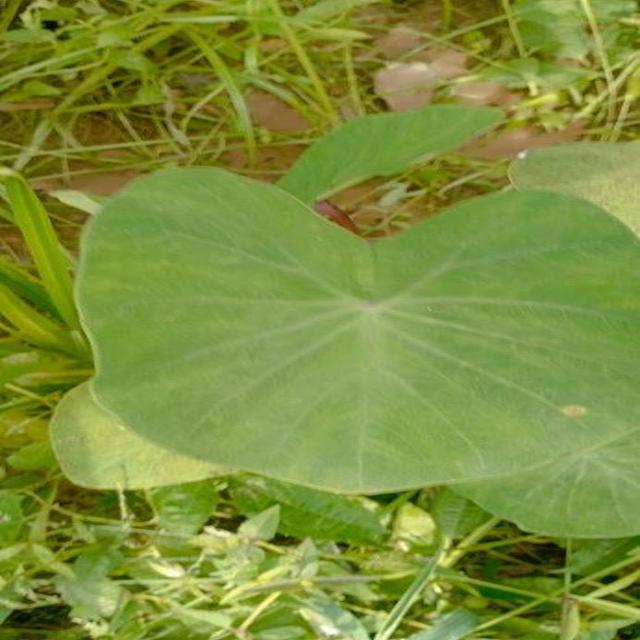
Label: Healthy